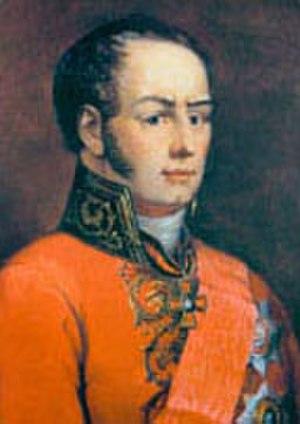
Dmitri Vassilievitch Dachkov, né à Moscou le 25 décembre 1788 et mort à Saint-Pétersbourg le 26 novembre 1839, est un homme politique russe. Il fut ministre de la Justice de l'Empire russe du 20 septembre 1829 au 14 février 1839.